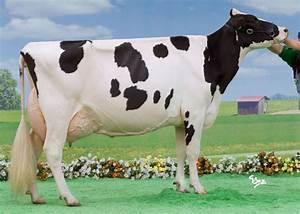
cow